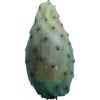
Label: cactus_fruit_green